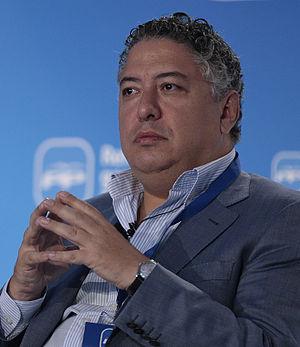
Tomás Burgos Gallego né le 21 avril 1962 est un homme politique espagnol membre du Parti populaire. Il est député de Valladolid du 6 juin 1993 au 25 novembre 2016 et secrétaire d'État chargé de la Sécurité sociale depuis le 30 décembre 2011.